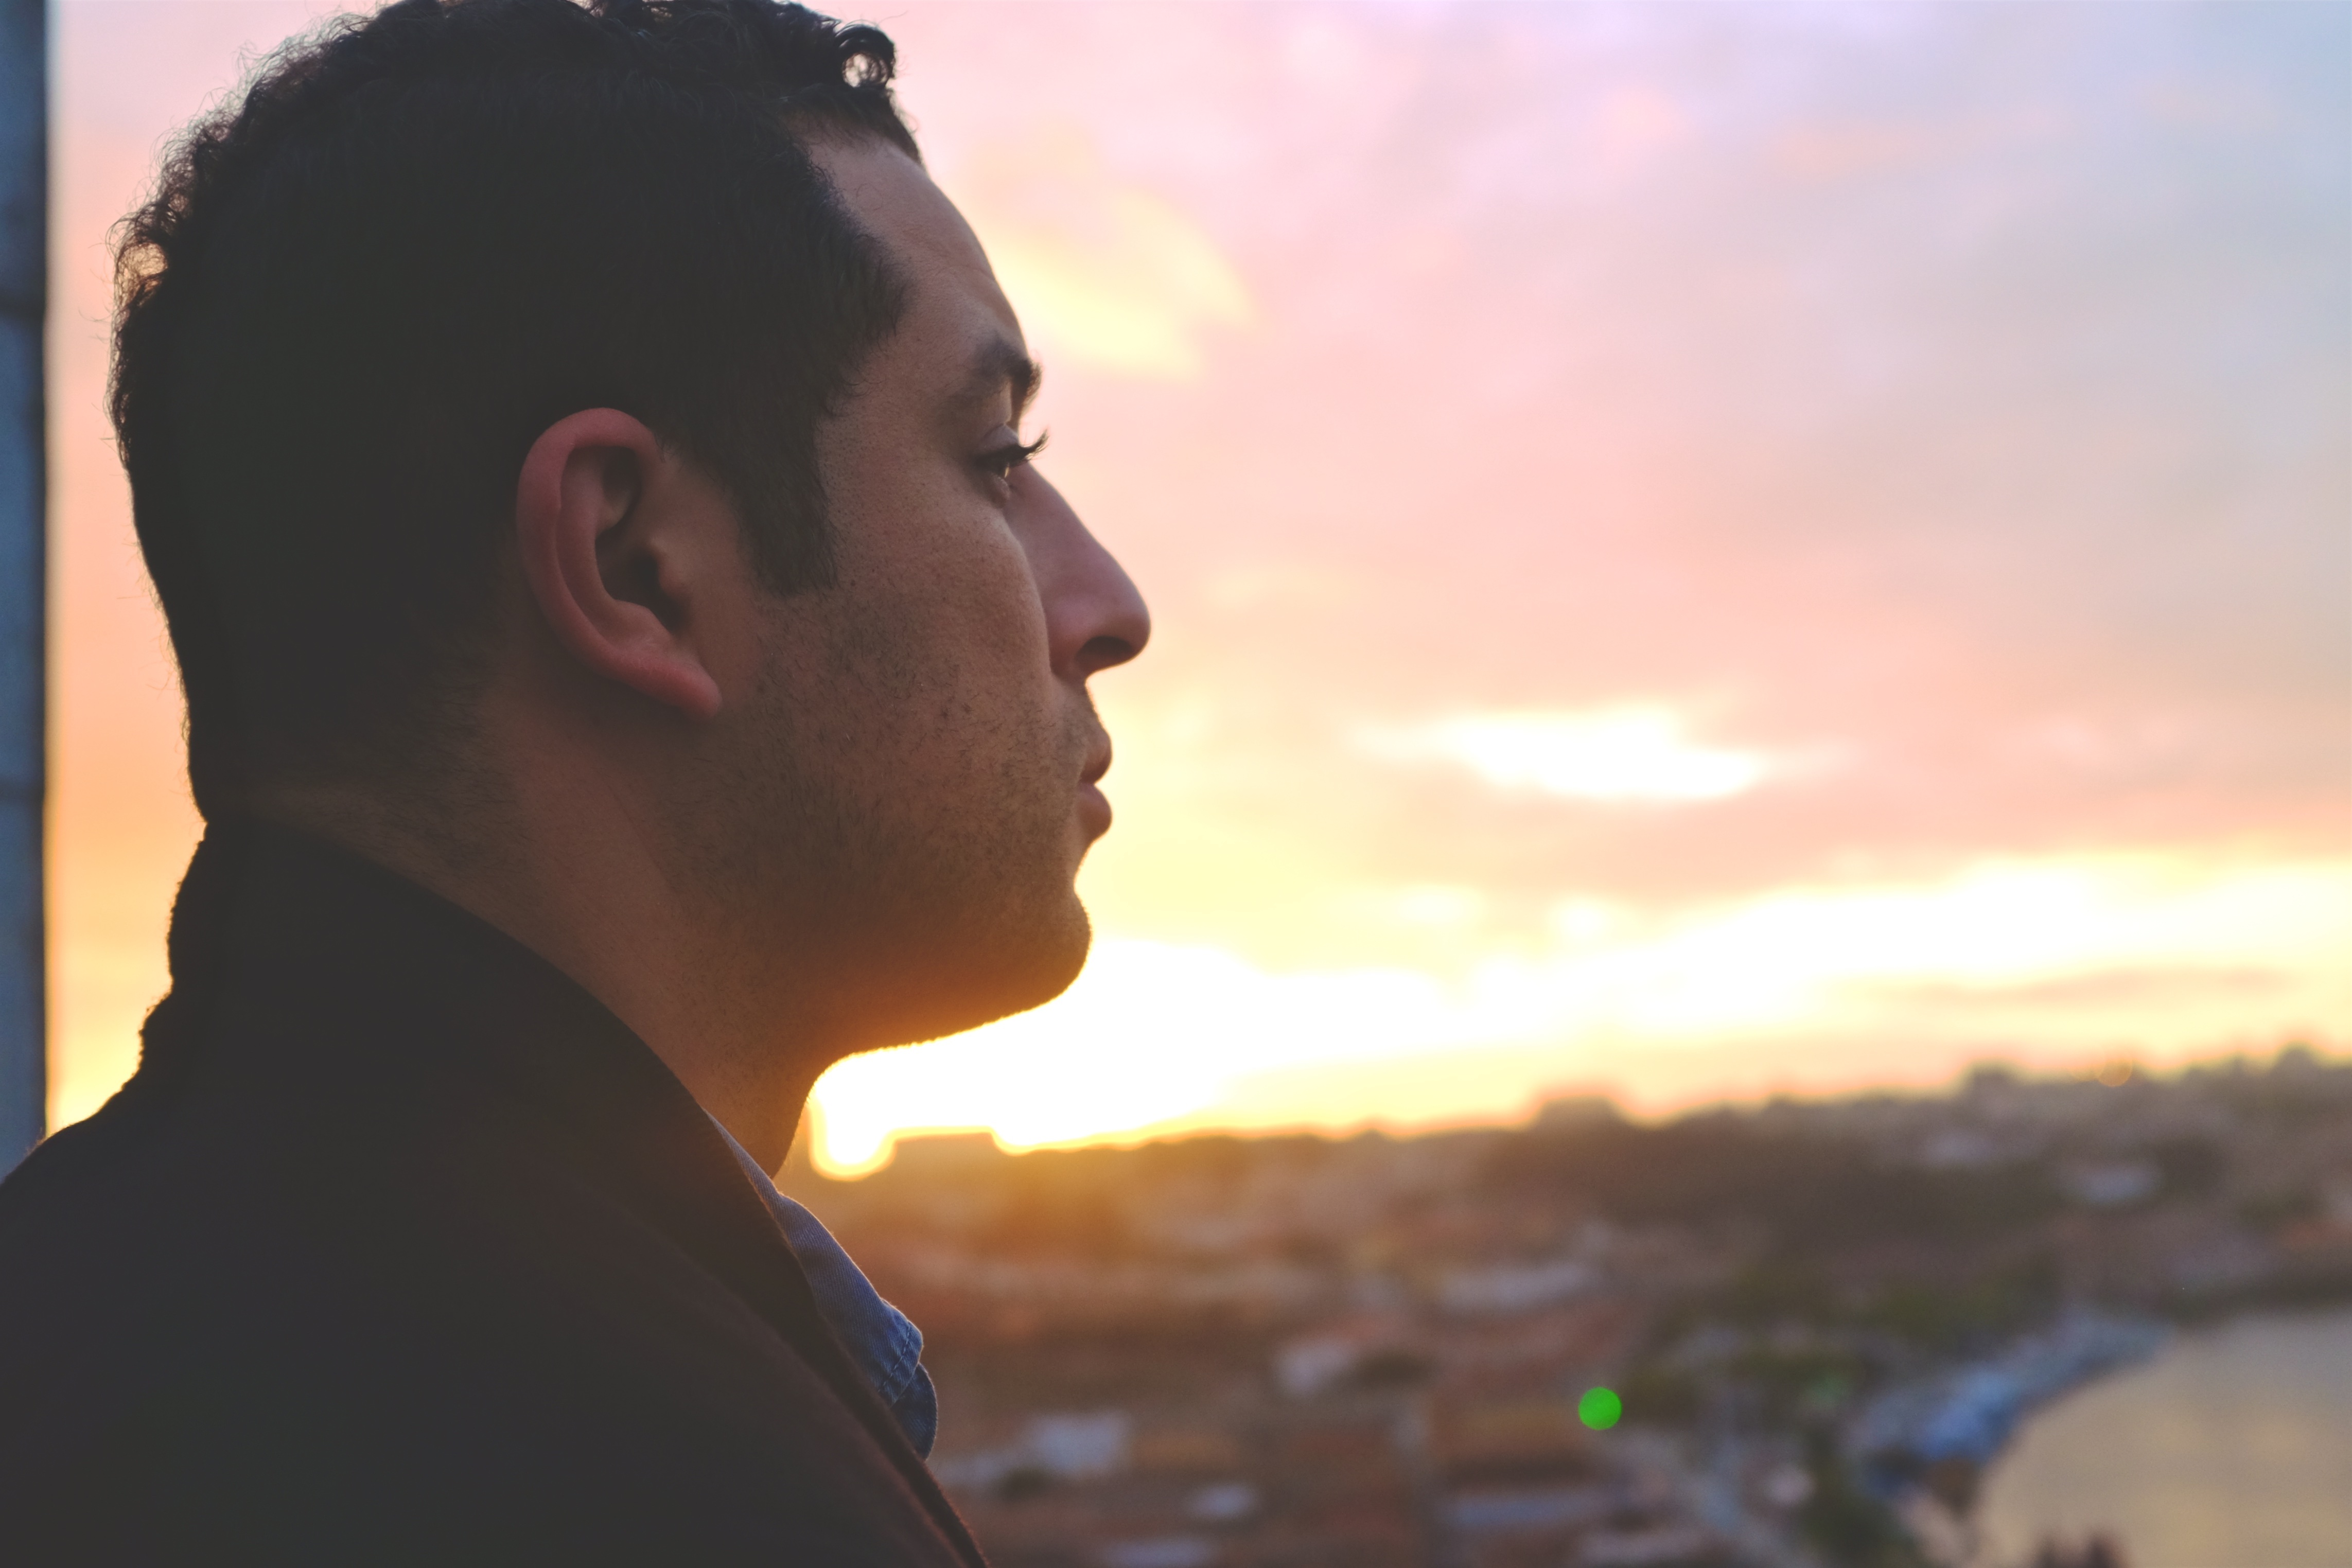
sunset, sunlight, evening, romance, emotion, interaction